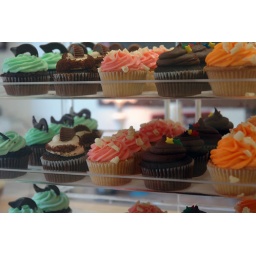
tastiest cup cakes in atlanta